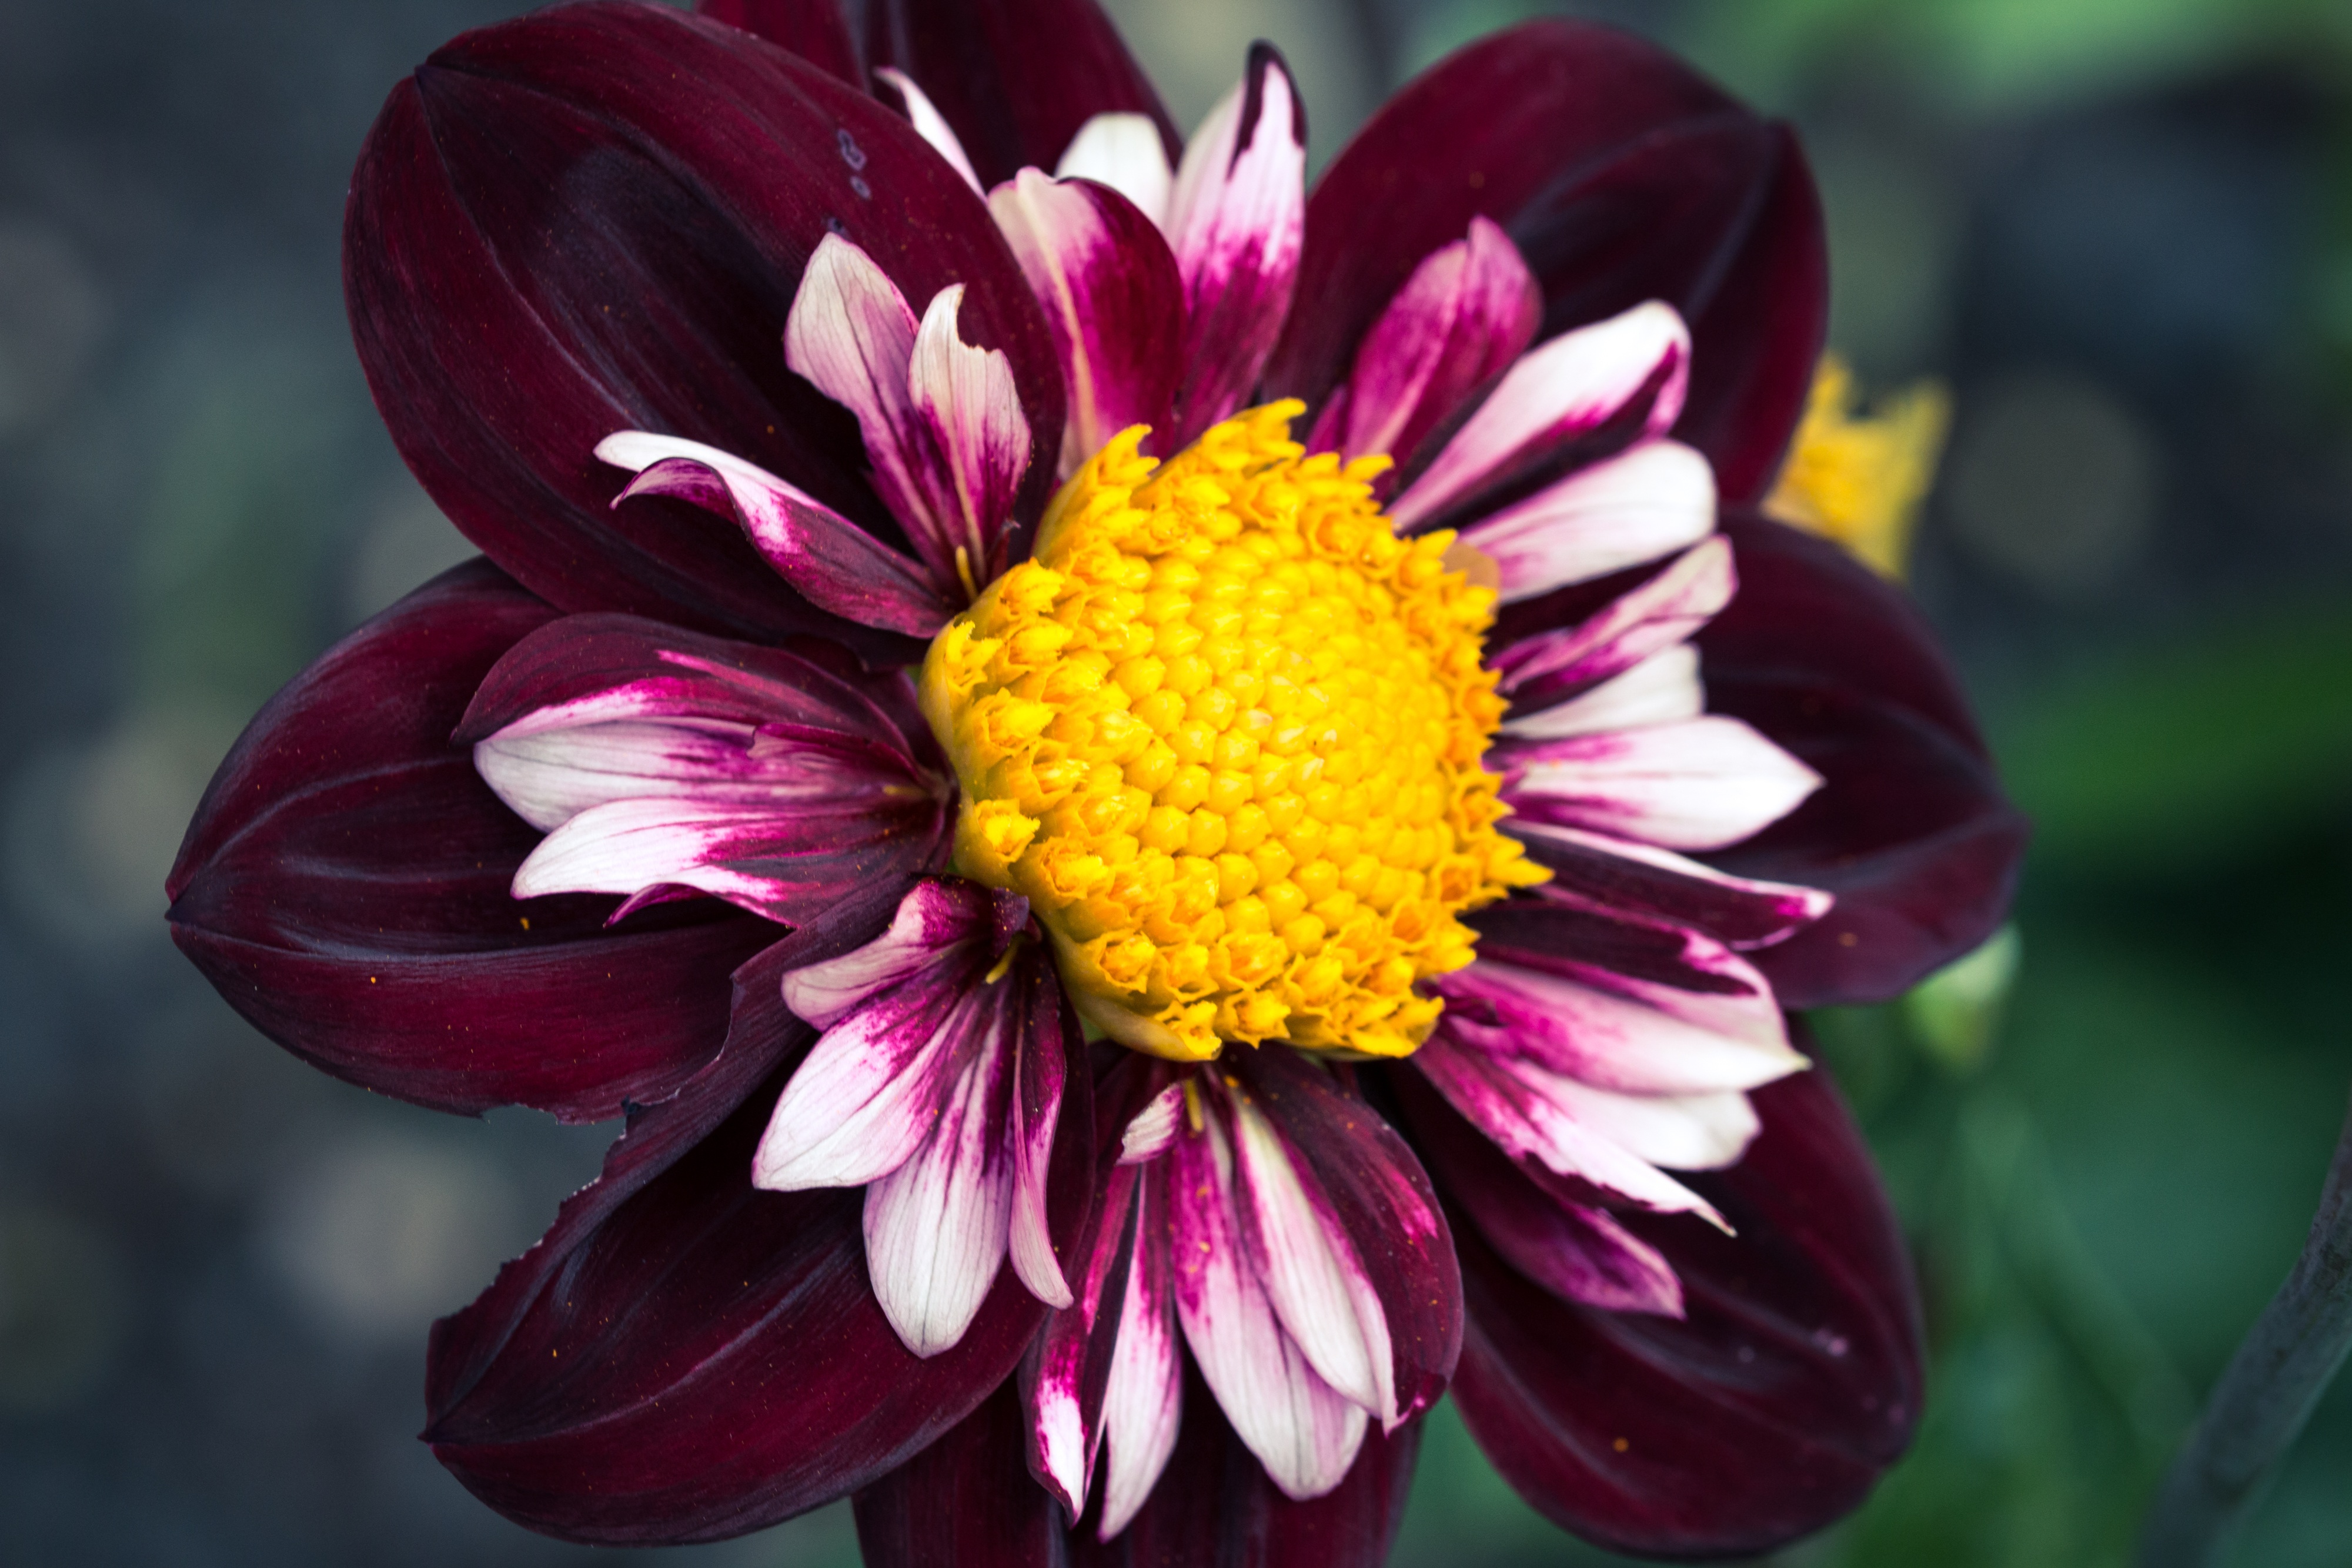
blossom, plant, flower, petal, bloom, macro, close, flora, dahlia, macro photography, flowering plant, daisy family, city car, dahlia hortensis, neck frills dahlia, plant stem, land plant